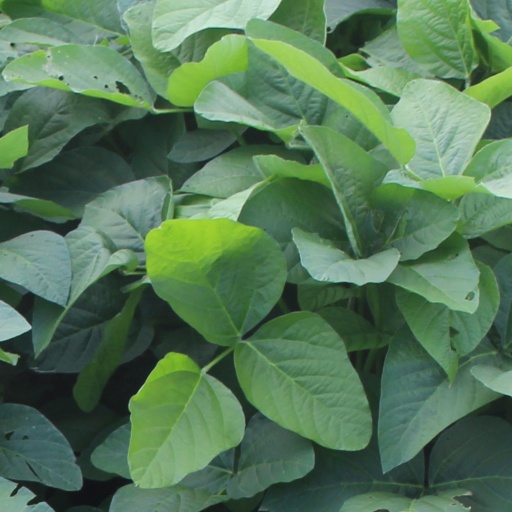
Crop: soybean